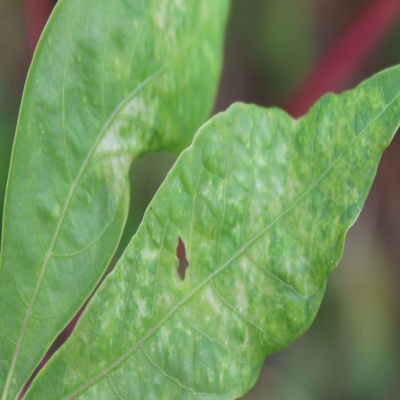
Crop: Cassava
Condition: mosaic